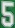
Number: 5